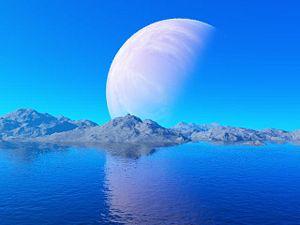
Une lune extrasolaire, exolune, un satellite extrasolaire, ou encore un exosatellite, est un satellite naturel qui orbite autour d’une exoplanète ou d'un autre corps extrasolaire plus grand que lui.